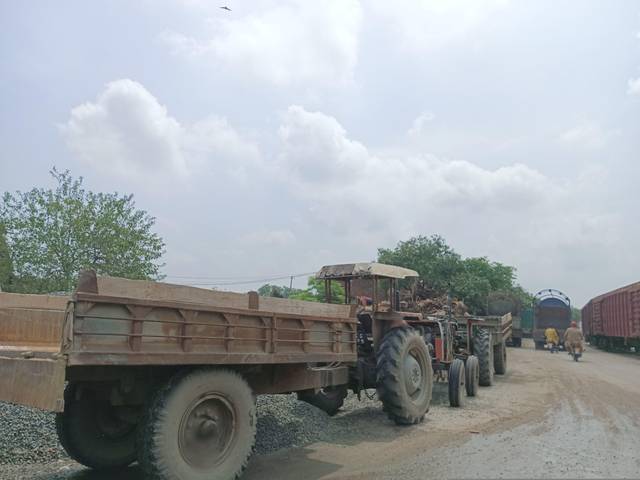
Region: Pakistan
Coordinates: 31.596, 74.319